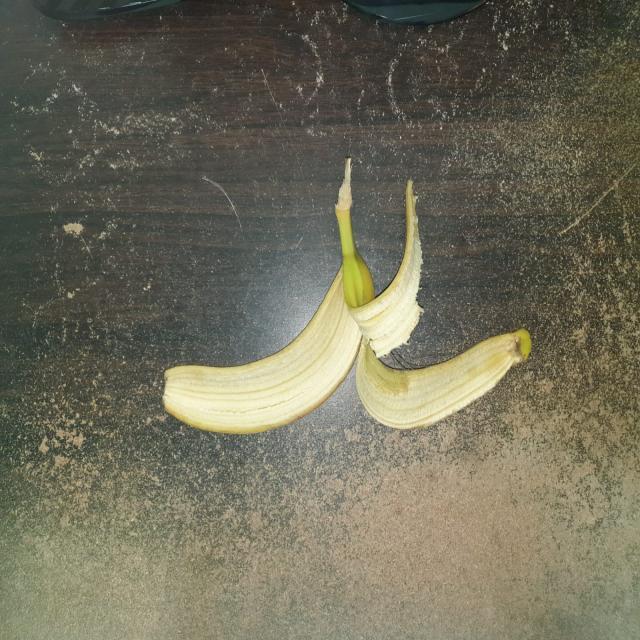
Label: bananas